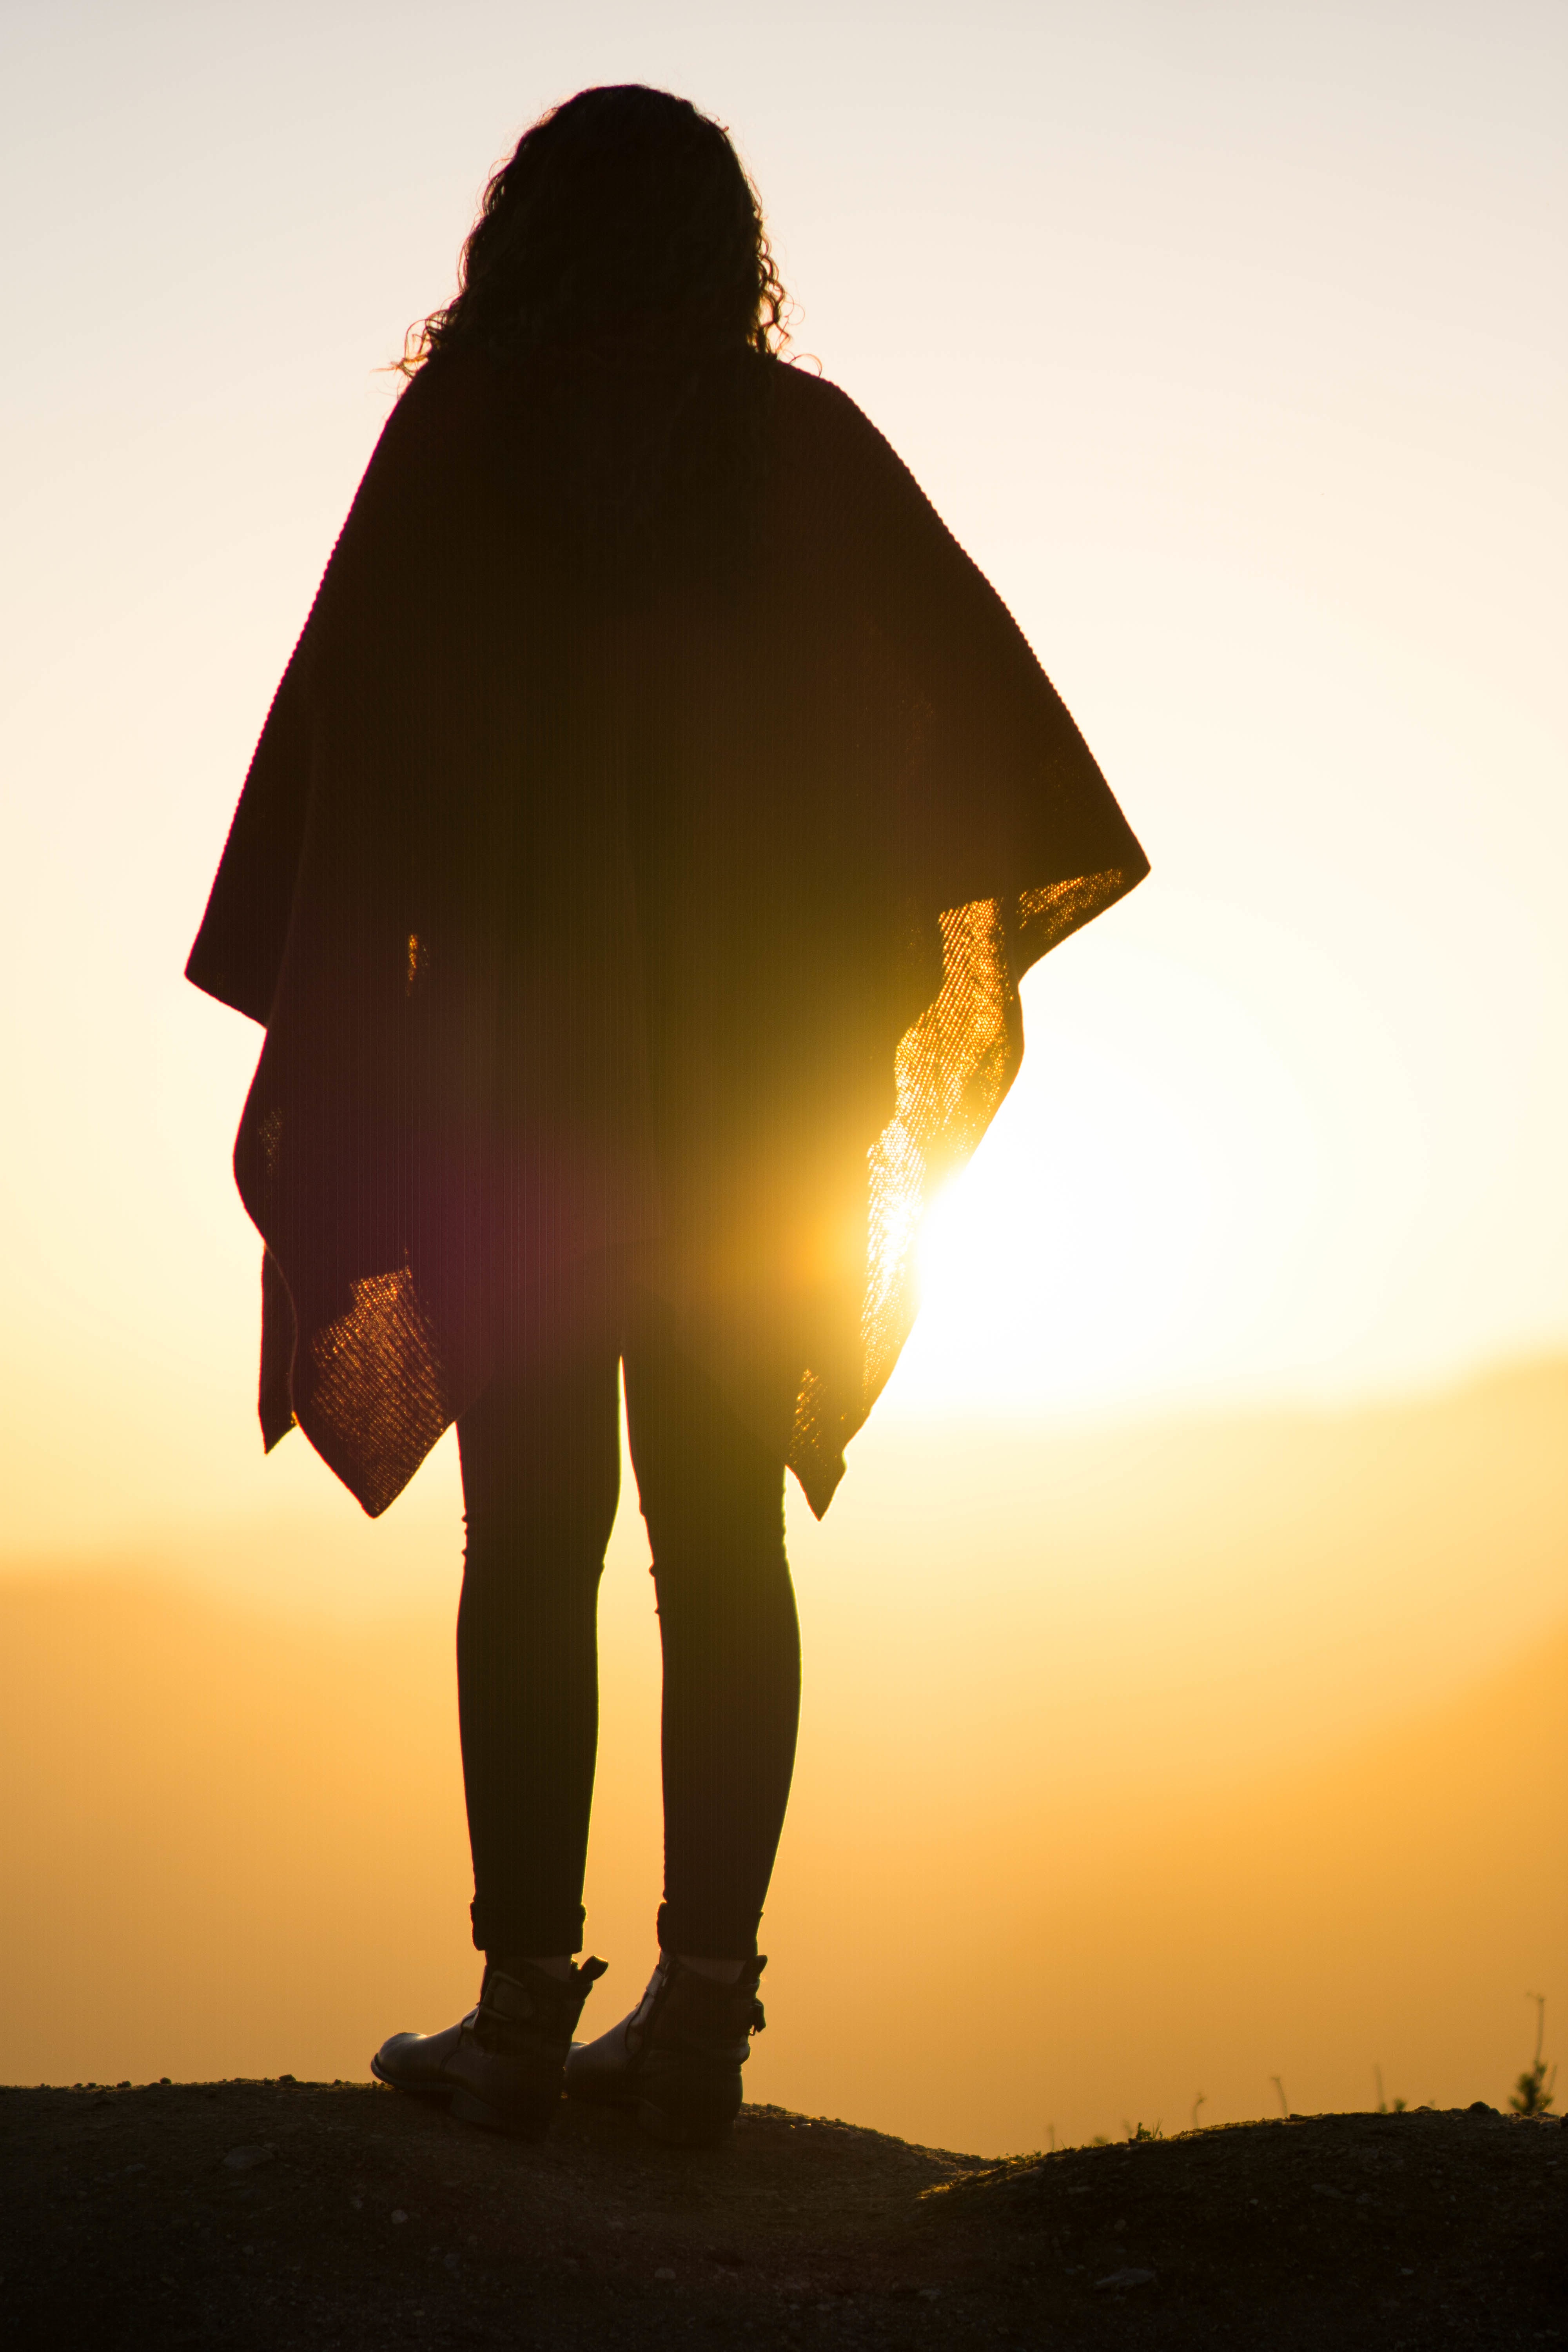
hand, silhouette, light, sun, sunrise, sunset, sunlight, morning, dawn, dusk, evening, temple, atmospheric phenomenon, atmosphere of earth